FIFA World Cup Trophy

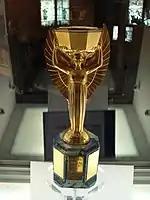
Jules Rimet Trophy replica on display in the English National Football Museum. The original was stolen from Brazil in 1983 and has never been recovered.

The Jules Rimet Cup was the original trophy of the FIFA World Cup. Originally called "Victory", but generally known simply as the "World Cup" or "Coupe du Monde", it was renamed in 1946 to honour the FIFA President Jules Rimet, who in 1929 passed a vote to initiate the competition. It was designed by French sculptor Abel Lafleur and made of gold-plated sterling silver on a lapis lazuli base. In 1954 the base was replaced with a taller version to accommodate more winners' details. It stood 35 centimetres (14 in) high and weighed 3.8 kilograms (8.4 lb). It comprised a decagonal cup, supported by a winged figure representing Nike, the ancient Greek goddess of victory. The Jules Rimet Trophy was taken to Uruguay for the first FIFA World Cup aboard the "Conte Verde", which set sail from Villefranche-sur-Mer, just southeast of Nice, in June 1930. This was the same ship that carried Jules Rimet and the footballers representing France, Romania, and Belgium who were participating in the tournament that year. The first team to be awarded the trophy was Uruguay, the winners of the 1930 World Cup.